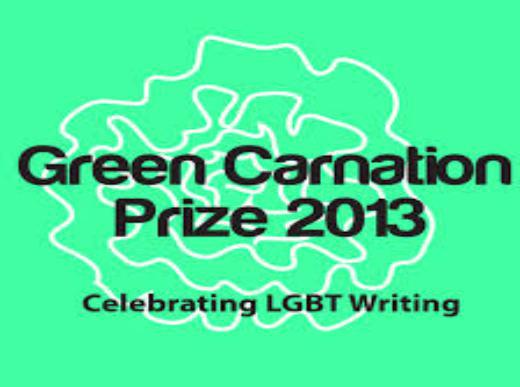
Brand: Carnation
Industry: Food